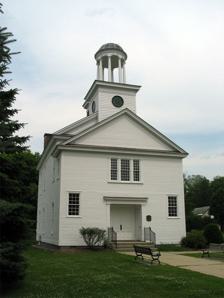
Building: Castleton Medical College Building
Country: United States of America
Year built: 1821
United States historic place Castleton Medical College Building U.S. National Register of Historic Places U.S. Historic district Contributing property Show map of Vermont Show map of the United States Location Seminary St., Castleton, Vermont Coordinates 43°36′36″N 73°10′43″W / 43.61000°N 73.17861°W / 43.61000; -73.17861 Area 0.5 acres (0.20 ha) Built 1818 ; 207 years ago ( 1818 ) Part of Castleton Village Historic District ( ID79000225 ) NRHP reference No. 71000058 Significant dates Added to NRHP March 11, 1971 Designated CP April 26, 1979 The Castleton Medical College Building , now known as the Old Chapel , is a historic building of the Castleton Medical College on Seminary Street in Castleton, Vermont , United States. Founded in 1818, it was the first medical college in  Vermont, and the first private degree-granting medical school in the United States.  The college closed in 1862. The chapel-like building was built in 1821, and is now the oldest building on the campus of Castleton University .  Its current use is for special meetings and performances for Castleton University . It was listed on the National Register of Historic Places in 1971. Description and history The former Castleton Medical College Building stands on the Castleton University campus, between Seminary and Elm Streets.  It is a two-story wooden structure, with timber framing enclosed by wooden clapboards, and a gabled roof.  A projecting vestibule has a lower roof line than the main block, with a fully pedimented gable end, and the main entrance in a recess flanked by pilasters and topped by an entablature.  At the front of the main roof a two-stage tower rises, square in the first stage, and with an open octagonal cupola above. Castleton Medical College was founded in 1818, and this building was constructed in 1821.  It is believed to be the oldest surviving medical school building in the United States.  It was moved a short distance (200 yards (180 m)) in the 20th century to make way for new construction on the Castleton University campus. It now houses classroom facilities for the university's art department. Notable alumni of Castleton Medical College Smith A. Boughton , leader of the Anti-Rent War Charles M. Crandall , physician and member of the New York State Assembly Samuel Denton , physician and politician in Michigan Isaiah H. Hedge , physician, Baptist philanthropist at Bates College Robert M. Hunt , California physician John Gould Stephenson , physician and soldier, Librarian of Congress Socrates Hotchkiss Tryon Sr. , pioneer physician, philanthropist See also National Register of Historic Places listings in Rutland County, Vermont References